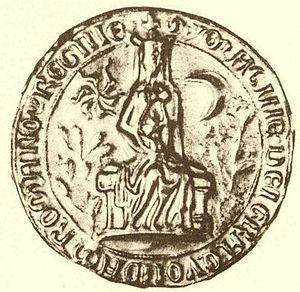
Imagine d'Isembourg-Limbourg ou Imagina d'Isembourg-Limbourg est une aristocrate allemande épouse du Roi de Germanie Adolphe de Nassau.